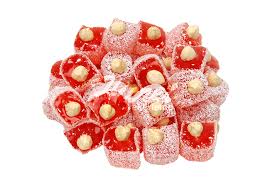
Yemek: lokum